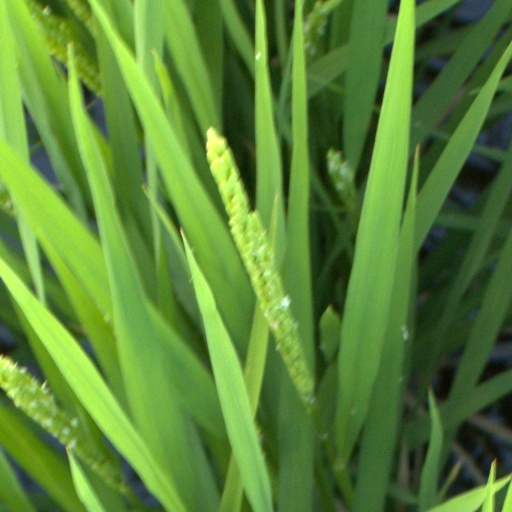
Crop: rice